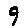
Label: 9